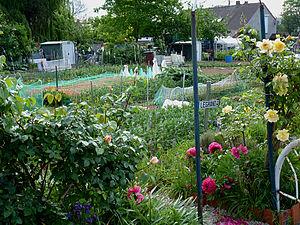
Jardins familiaux, appelés aussi jardins ouvriers à Wattrelos (Nord), France.
Les jardins familiaux, ou jardins ouvriers, apparus à la fin du XIXᵉ siècle, sont des parcelles de terrain mises à la disposition des habitants par les municipalités. Ces parcelles, affectées le plus souvent à la culture potagère, furent initialement destinées à améliorer les conditions de vie des ouvriers en leur procurant un équilibre social et une autosubsistance alimentaire.